Mission San Diego de Alcalá

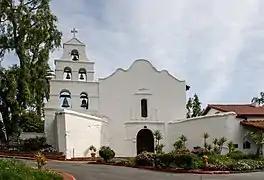
The church façade of Mission San Diego de Alcalá

Mission Basilica San Diego de Alcalá (lit. The Mission of Saint Didacus of Acalá) was the second Franciscan founded mission in the Californias (after San Fernando de Velicata), a province of New Spain. Located in present-day San Diego, California, it was founded on July 16, 1769, by Spanish friar Junípero Serra, in an area long inhabited by the Kumeyaay people. The current church, built in the early 19th century, is the fifth to stand on this location. The mission site is a National Historic Landmark.